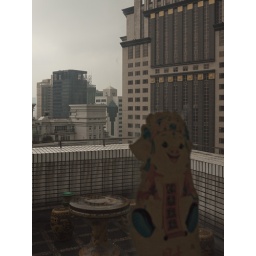
View over Yanan elevated road from 21st floor (Yanan Rd/Jiangsu Rd)